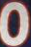
Number: 0